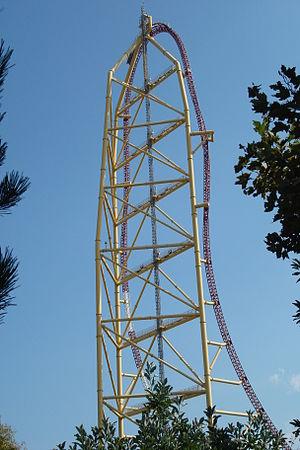
Top Hat de Top Thrill Dragster , montagnes russes à Cedar Point
Les montagnes russes se composent de nombreux éléments. Ces éléments peuvent être purement techniques ou avoir comme but d'offrir des sensations aux passagers. Les variations de la voie, composée d'un ensemble de bosses ou de figures, développent la sensation de peur et d'excitation. Ces « éléments de parcours » sont aussi appelés thrill elements.